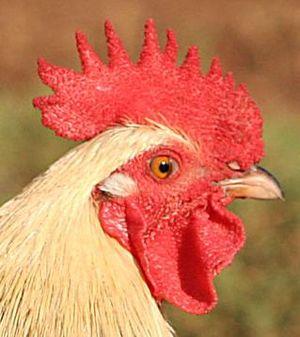
Barbillon est un terme anatomique désignant certaines excroissances situés sur la tête d’un animal, généralement près de sa bouche.